Ruben Apers

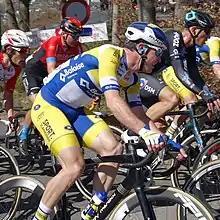
Apers at the 2021 Liège–Bastogne–Liège

Ruben Apers (born 25 August 1998) is a Belgian racing cyclist, who currently rides for British club team Ribble Rebellion.